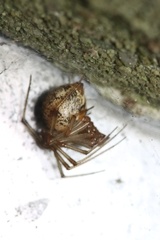
Species: Parasteatoda_tepidariorum